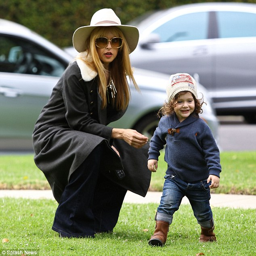
watchful eye : the reality star was never more than a few steps behind her rambunctious toddler